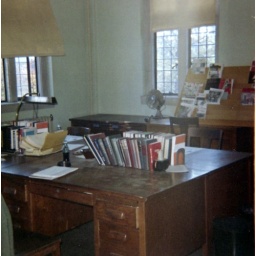
Graduate assistants' office in the tower of Ferris Hall